History of the Office of the Inspector General of the United States Army

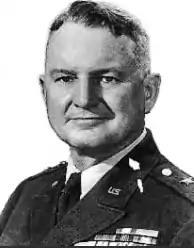
David Ayres Depue Ogden, Inspector General 1956–57

The Army was poorly prepared upon the entrance of the United States into World War I in 1917, and was restructured, with the Overman Act giving the President greater authority over the Army. By July 1917, the caseload of the inspectorate had increased 360 percent from the previous year and by 65 percent in three months after the declaration of war. To meet the increased caseload, the inspectorate was dramatically expanded, to the point that it struggled to find suitable inspectors, and began requesting that former inspectors come out of retirement. In September, there were 89 officers (30 regulars, 10 recalled regulars, and 49 reservists). In November, the department was again increased to 164 officers and 125 enlisted men. It rose to 216 officers on November 12, 1918. Andre W. Brewster was selected as Inspector General of the American Expeditionary Forces.